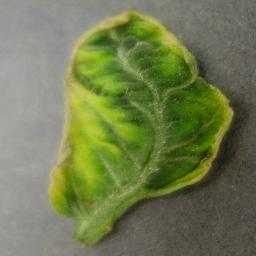
Label: Tomato___Tomato_Yellow_Leaf_Curl_Virus